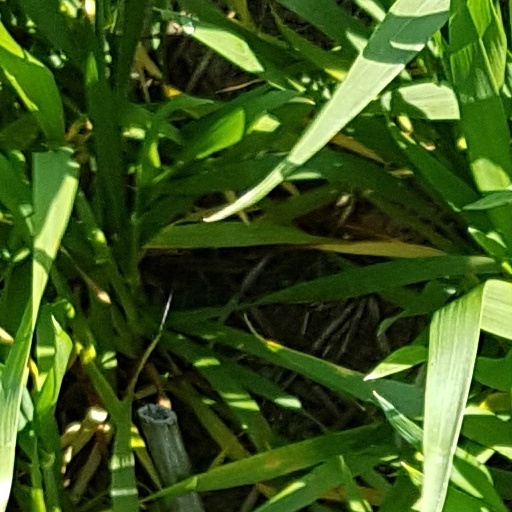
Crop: wheat